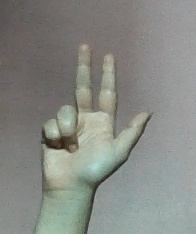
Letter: al